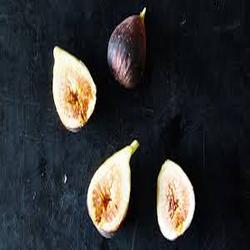
Label: Fig